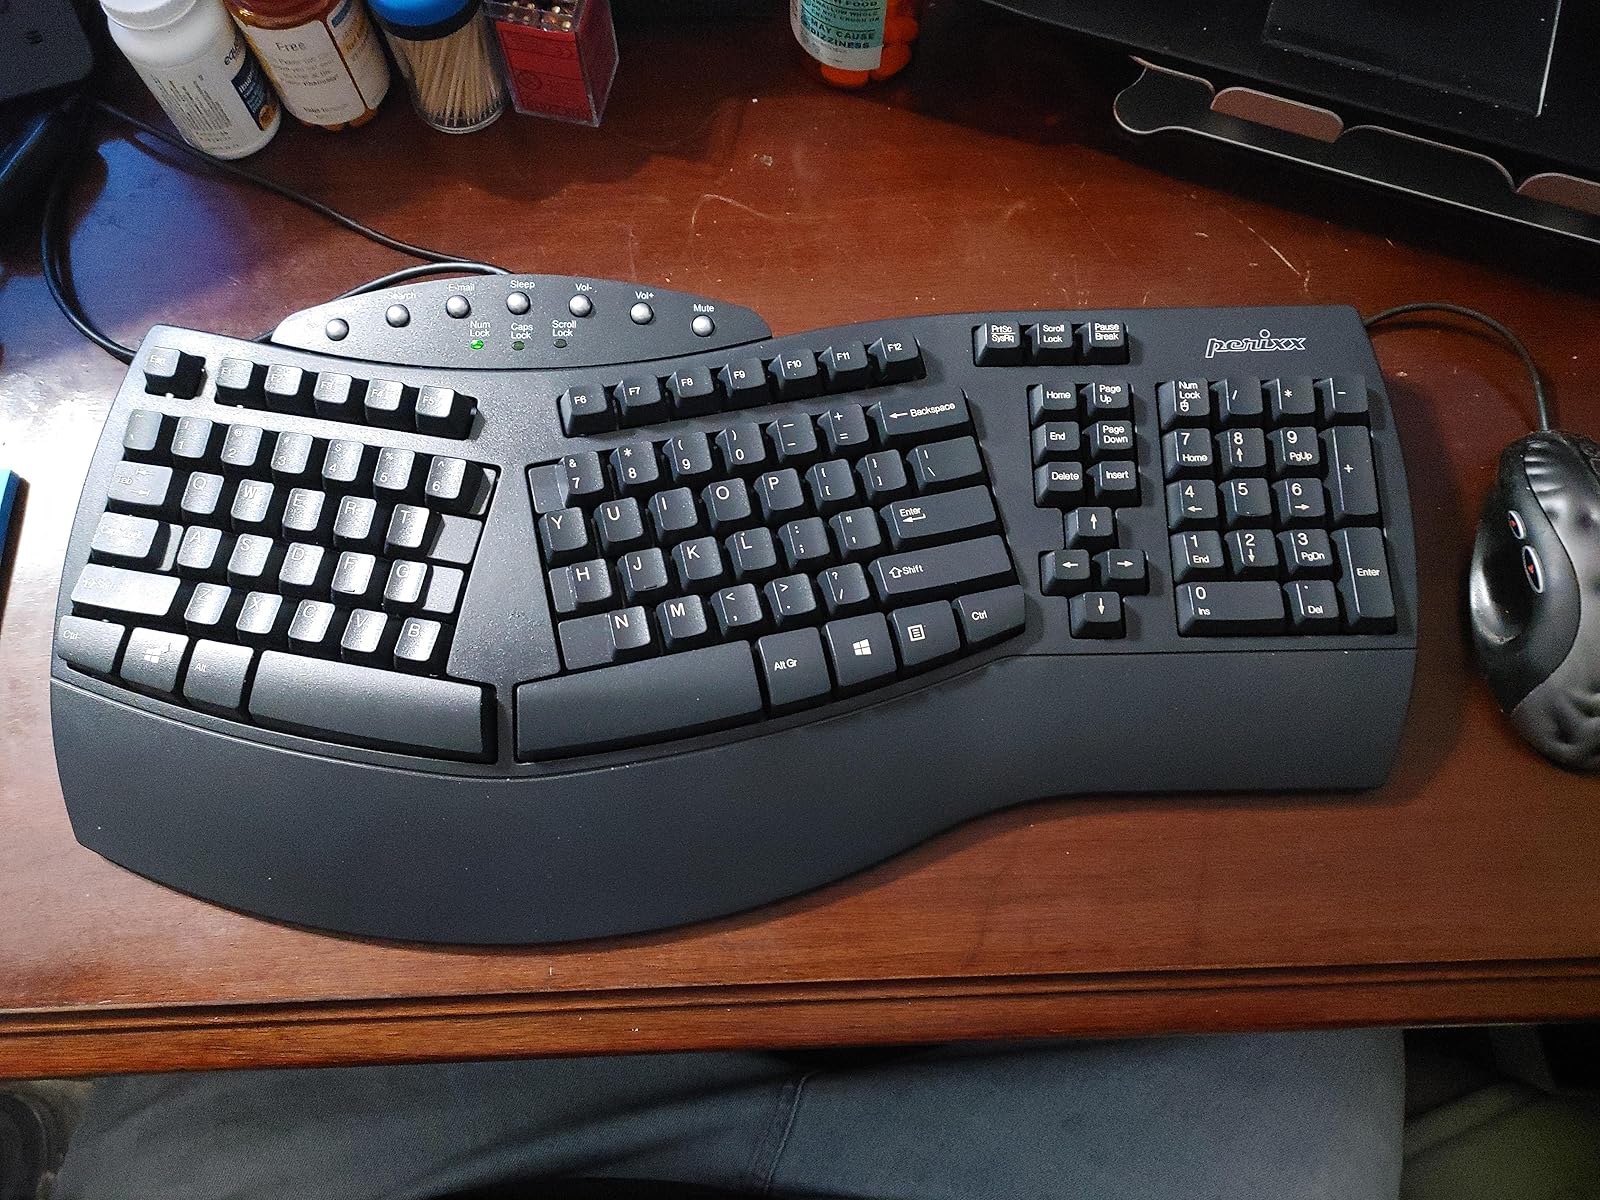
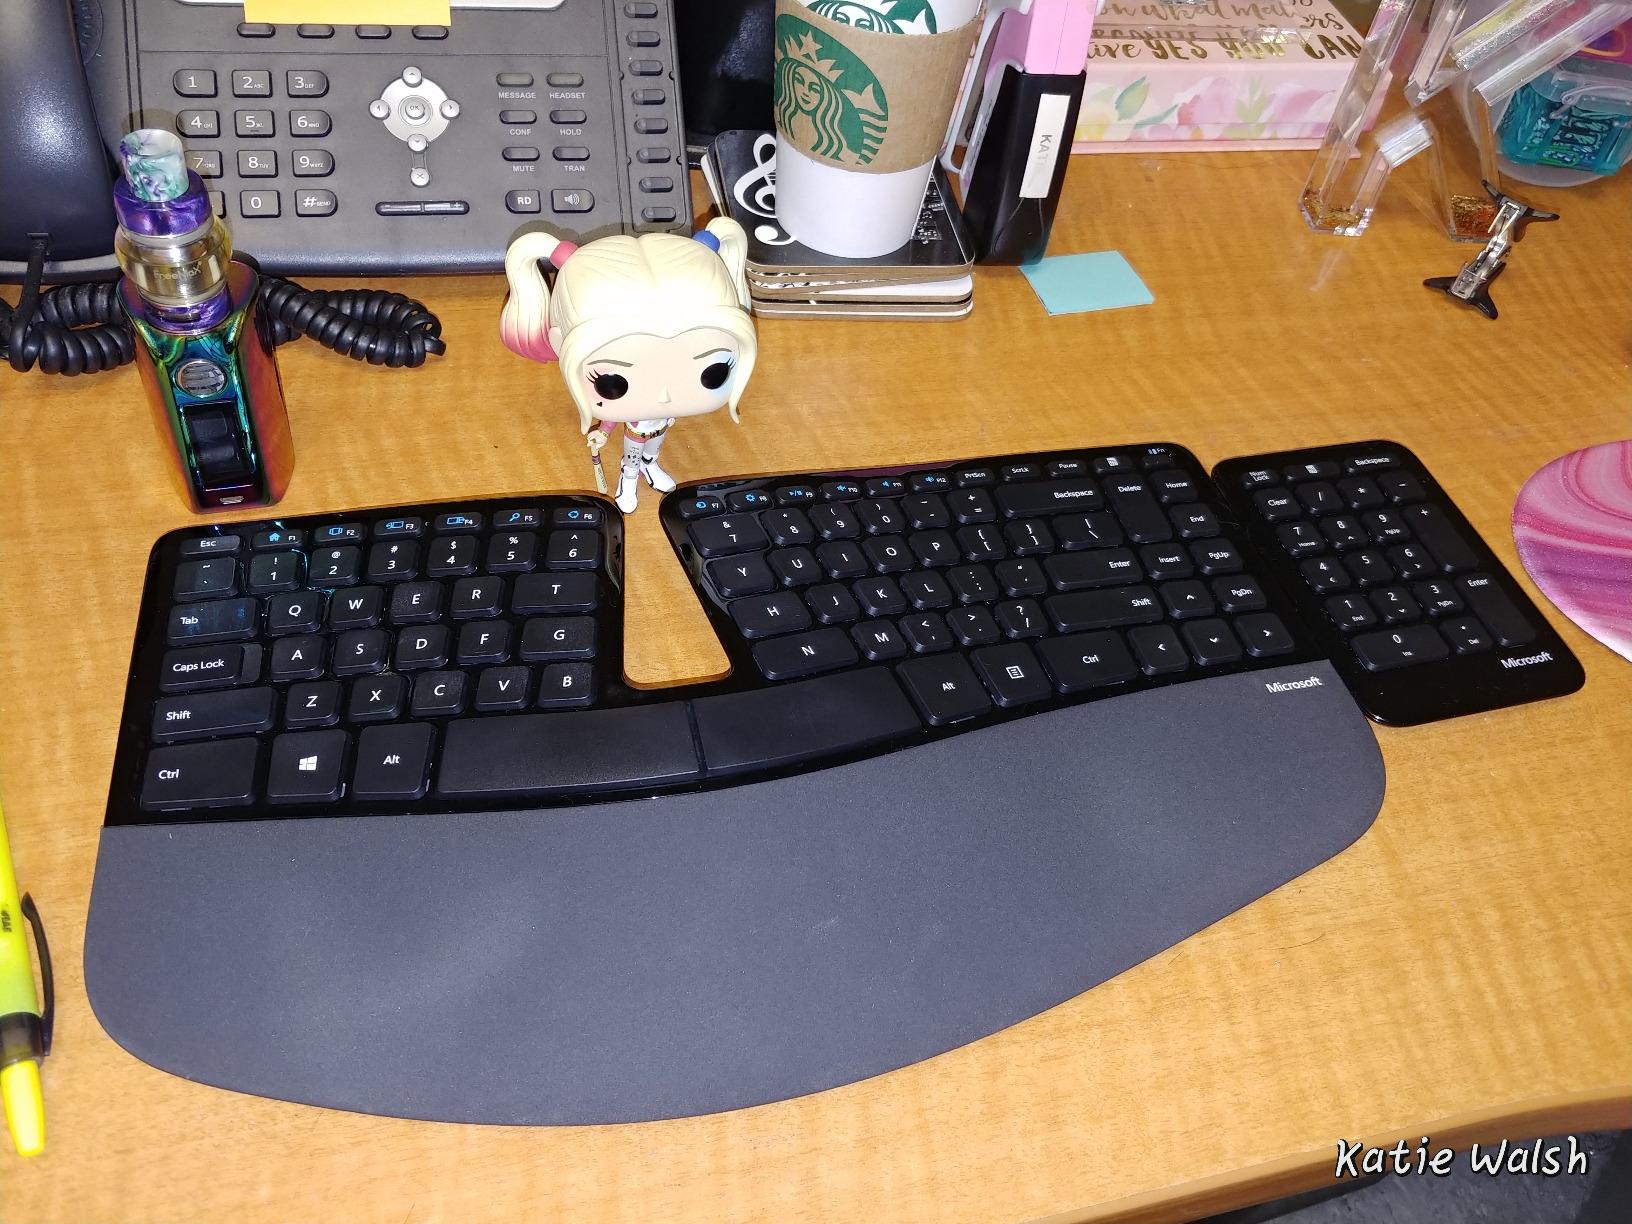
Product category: keyboard
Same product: no